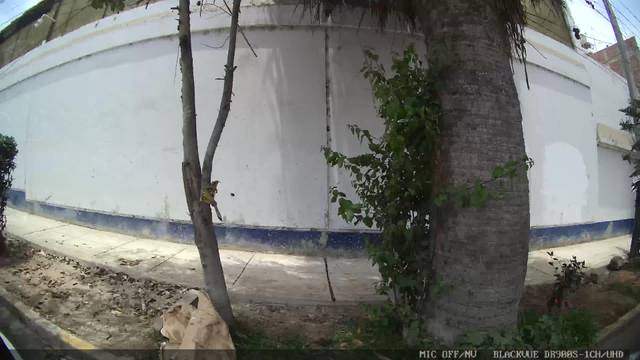
Region: Peru
Coordinates: -12.058, -77.07